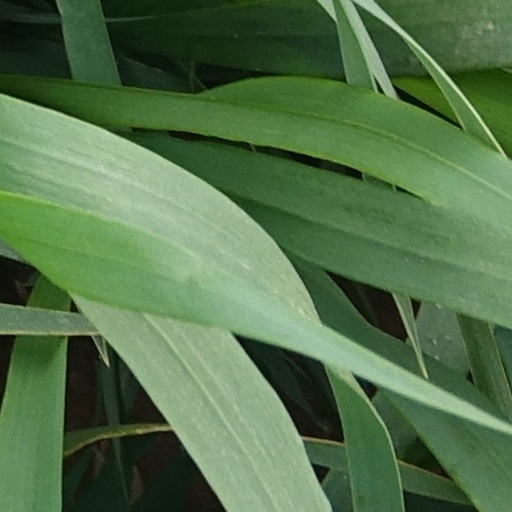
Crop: wheat